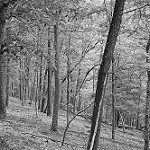
Label: B & W